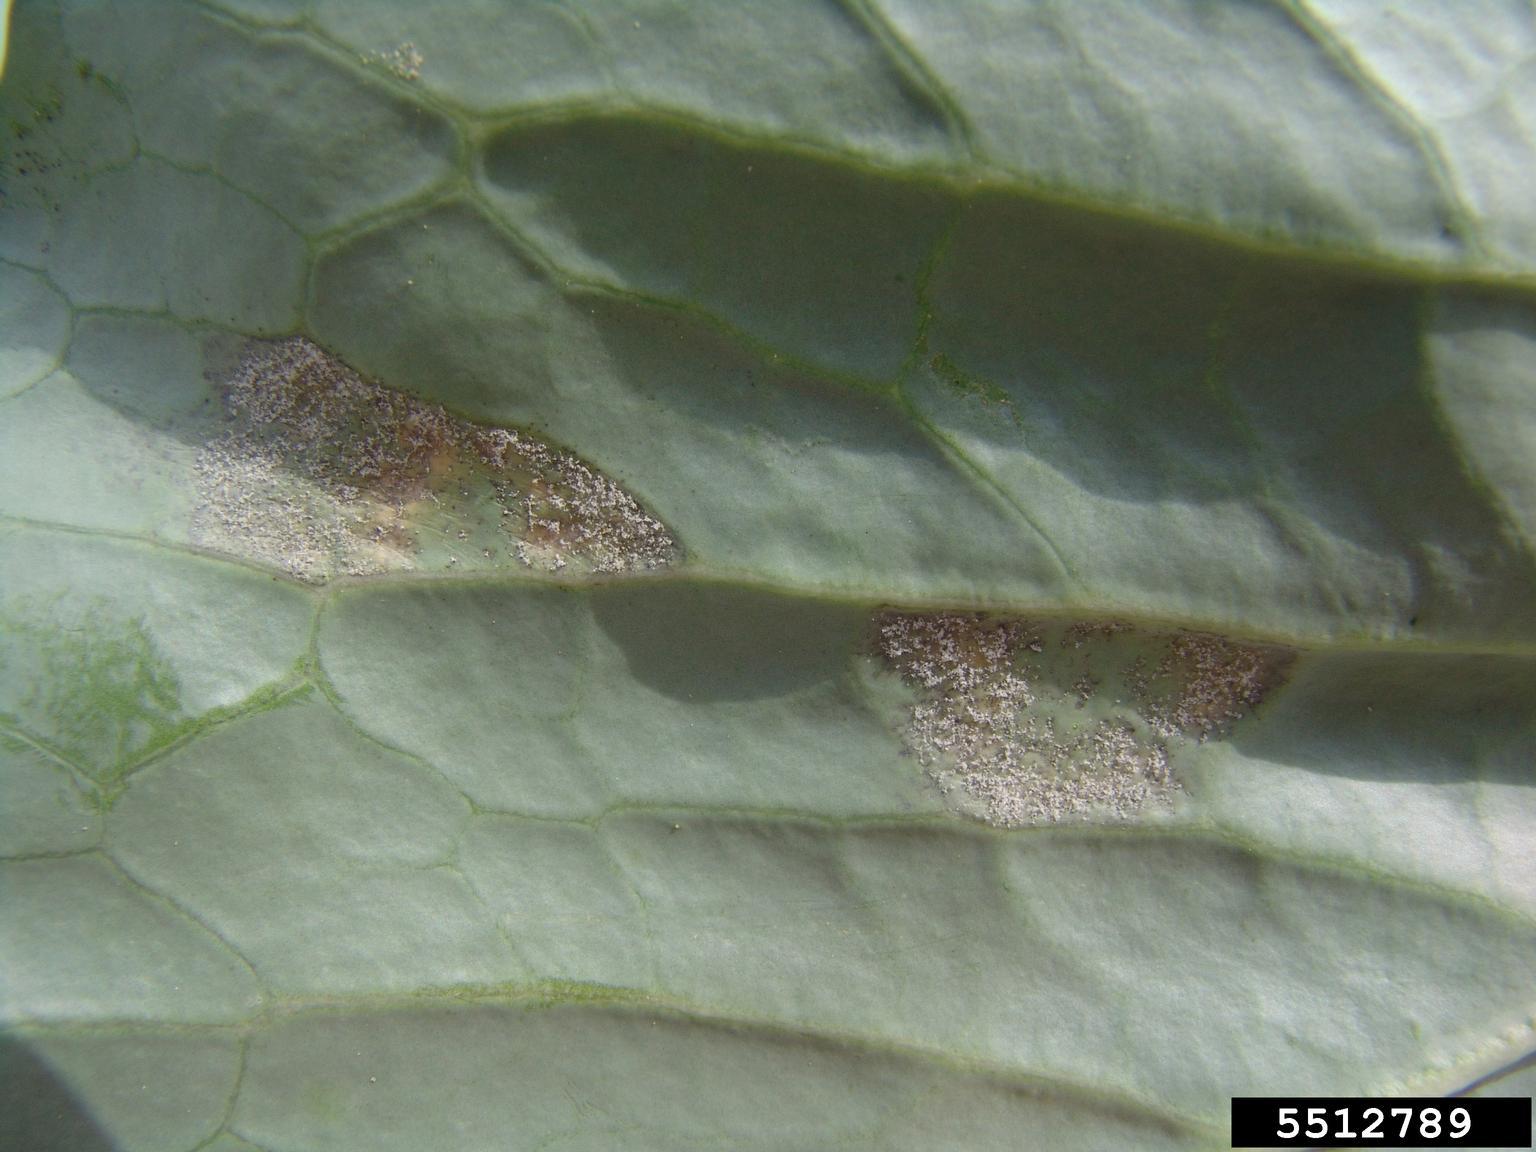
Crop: unknown
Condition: cabbage_cabbage_downy_mildew